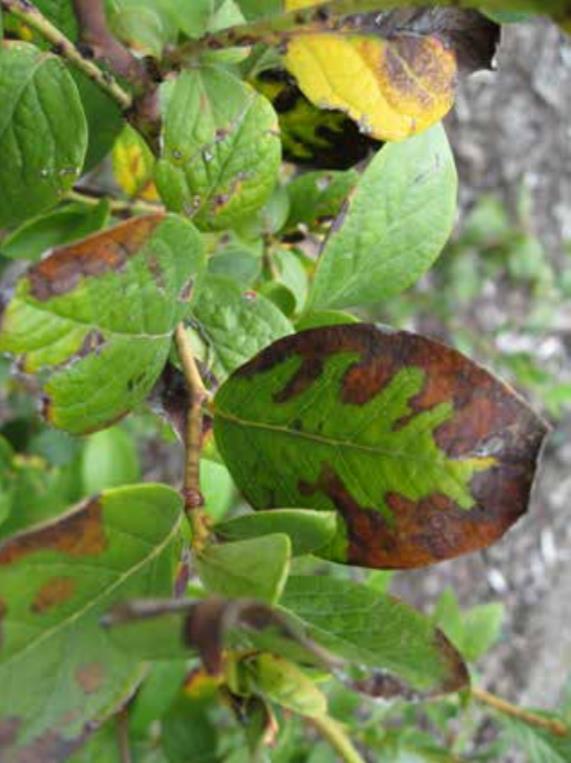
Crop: blueberry
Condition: scorch